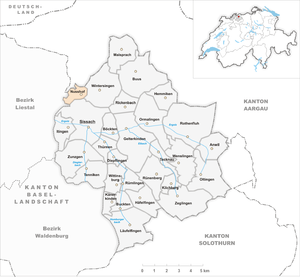
Nusshof est une commune suisse du canton de Bâle-Campagne, située dans le district de Sissach.